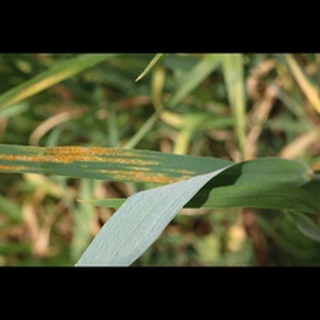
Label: wheat_black_rust